Georgian architecture

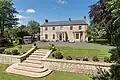
Classically proportioned 19th century Georgian manor house, Throckley Hall (1820). Principal elevation, South Wing.

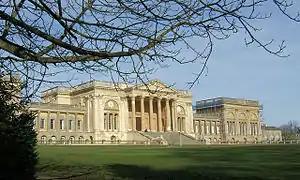
Neoclassical grandeur; Stowe House 1770–79 by Robert Adam modified in execution by Thomas Pitt

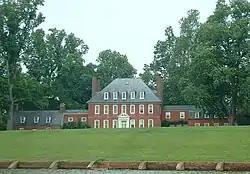
Westover Plantation – Georgian country house on a James River plantation in Virginia

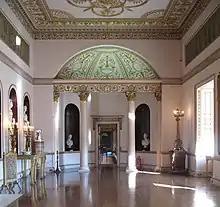
Grand Neoclassical interior by Robert Adam, Syon House, London

Georgian architecture is the name given in most English-speaking countries to the set of architectural styles current between 1714 and 1830. It is named after the first four British monarchs of the House of Hanover, George I, George II, George III, and George IV, who reigned in continuous succession from August 1714 to June 1830.